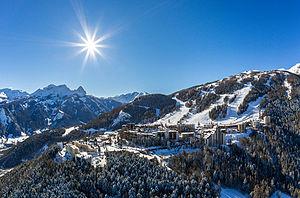
Vue sur Pra-Loup